St. Anthony's College, Kandy

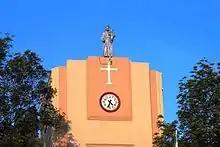
The Administration Building of the College

His successor, D. Philip Caspersz, was already a member of the teaching staff. After Caspersz assumed duties as principal, his brother, James came in as boarding prefect. These two brothers, in a comparatively short time changed the status of the school, making it a college.